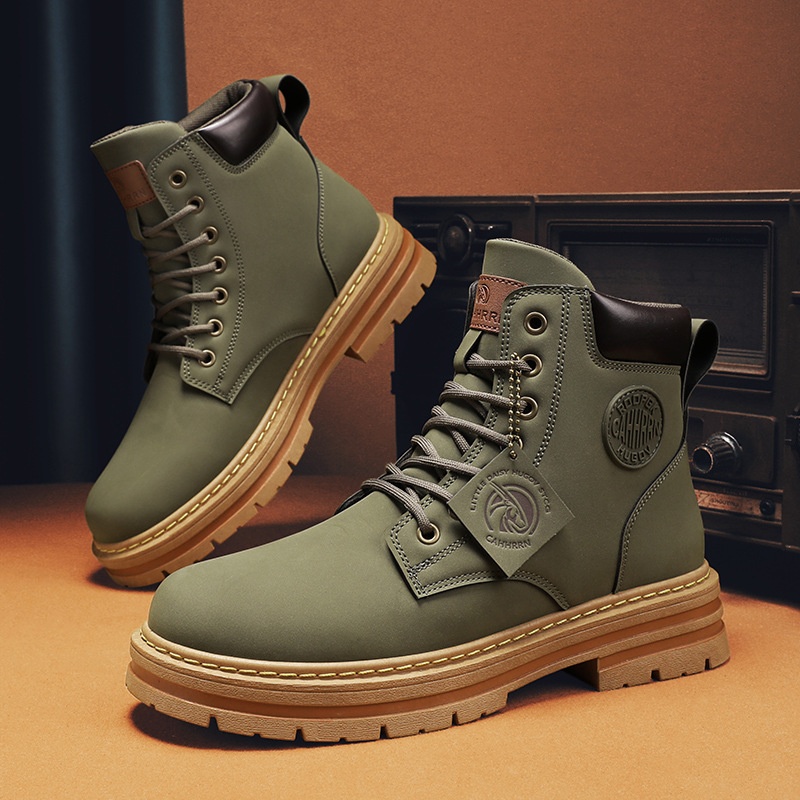
Mens Casual Biker High Top Martin Boots
Product information: Lining material: Mesh Toe bracket shape: round head Color: army green, yellow, gray, black Upper material: Polyurethane Size: 39, 40, 41, 42, 43, 44 Sole material: rubber Applicable age group: Youth (18-40 years old) Popular elements: flat Style: Casual Style: work boots Size: Packing list: Boots*1(Pair) Product Image:
Brand: Dapper Styles
Category: Apparel & Accessories > Shoes > Boots